Baci di dama
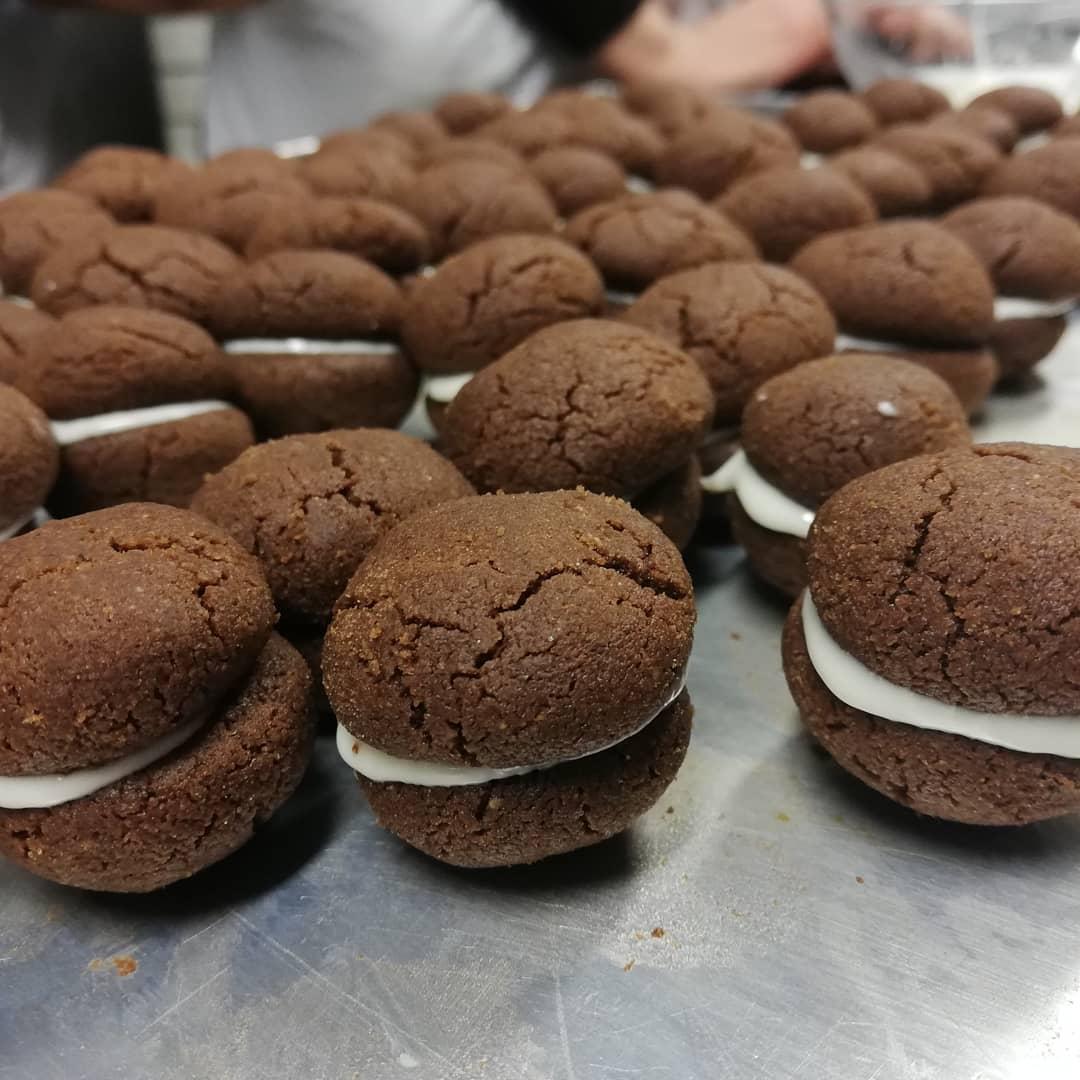
Also known as:
es - Spanish: Besos de dama
fr - French: Baisers de dame
it - Italian: Baci di dama
ja - Japanese: バーチ・ディ・ダーマ
Category: snack (cookies)
Cuisine: Italian
Associated cuisines: Italian
Area: Piedmont
Countries: Italy
Region: Southern Europe, , , ,
The dish is a type of sandwich biscuit consisting of two hazelnut biscuits joined together by a chocolate filling.The most common variations are made with almonds, pistachios, and cocoa in place of hazelnuts.